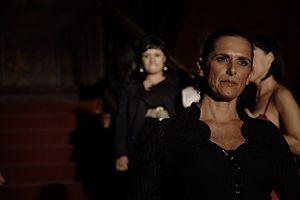
Cecilia Toussaint, née à Mexico le 11 octobre 1958, est une chanteuse, actrice et auteur-compositrice mexicaine.